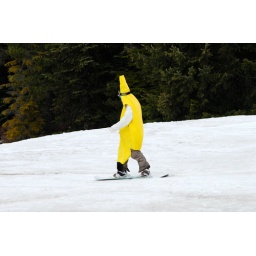
Missed the cow as she skied by as seen from my office window